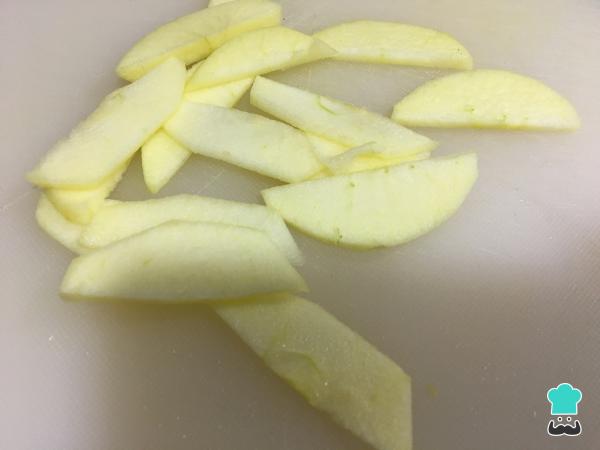
Por otro parte, pelamos la manzana, quitamos el corazón y la cortamos en rodajas finas en forma de media luna.